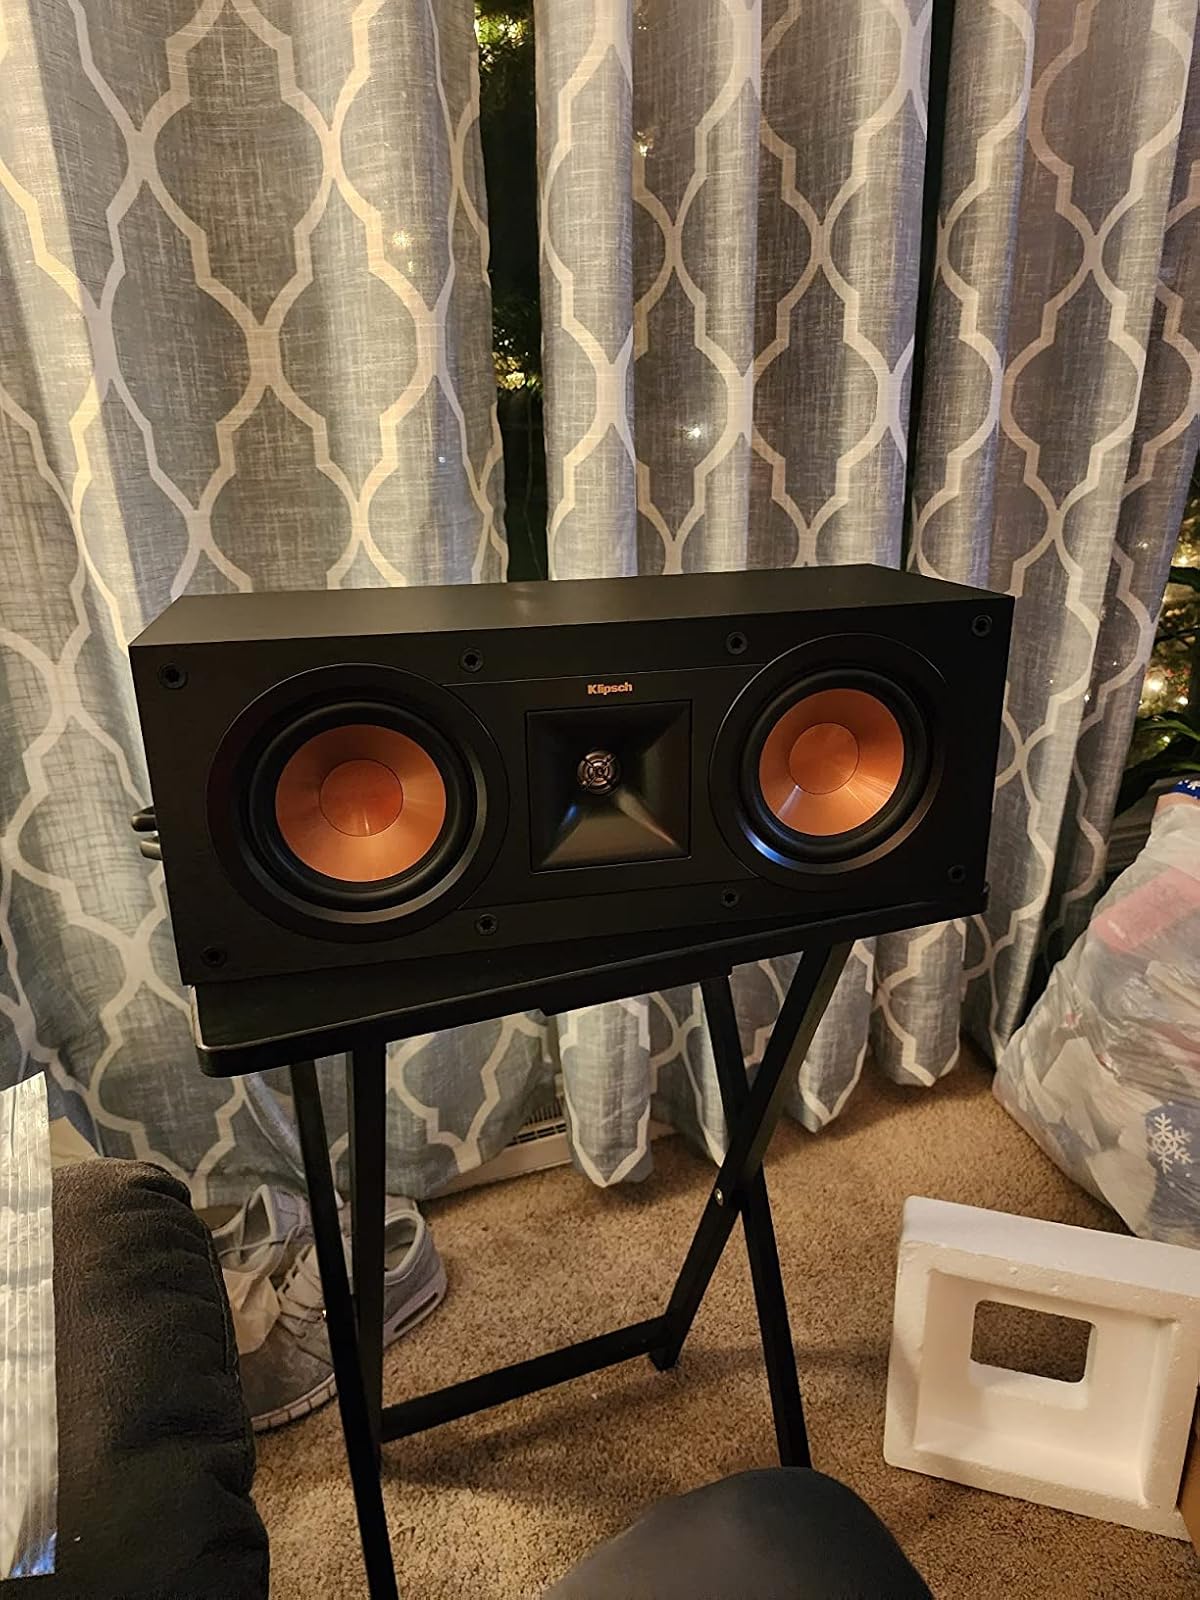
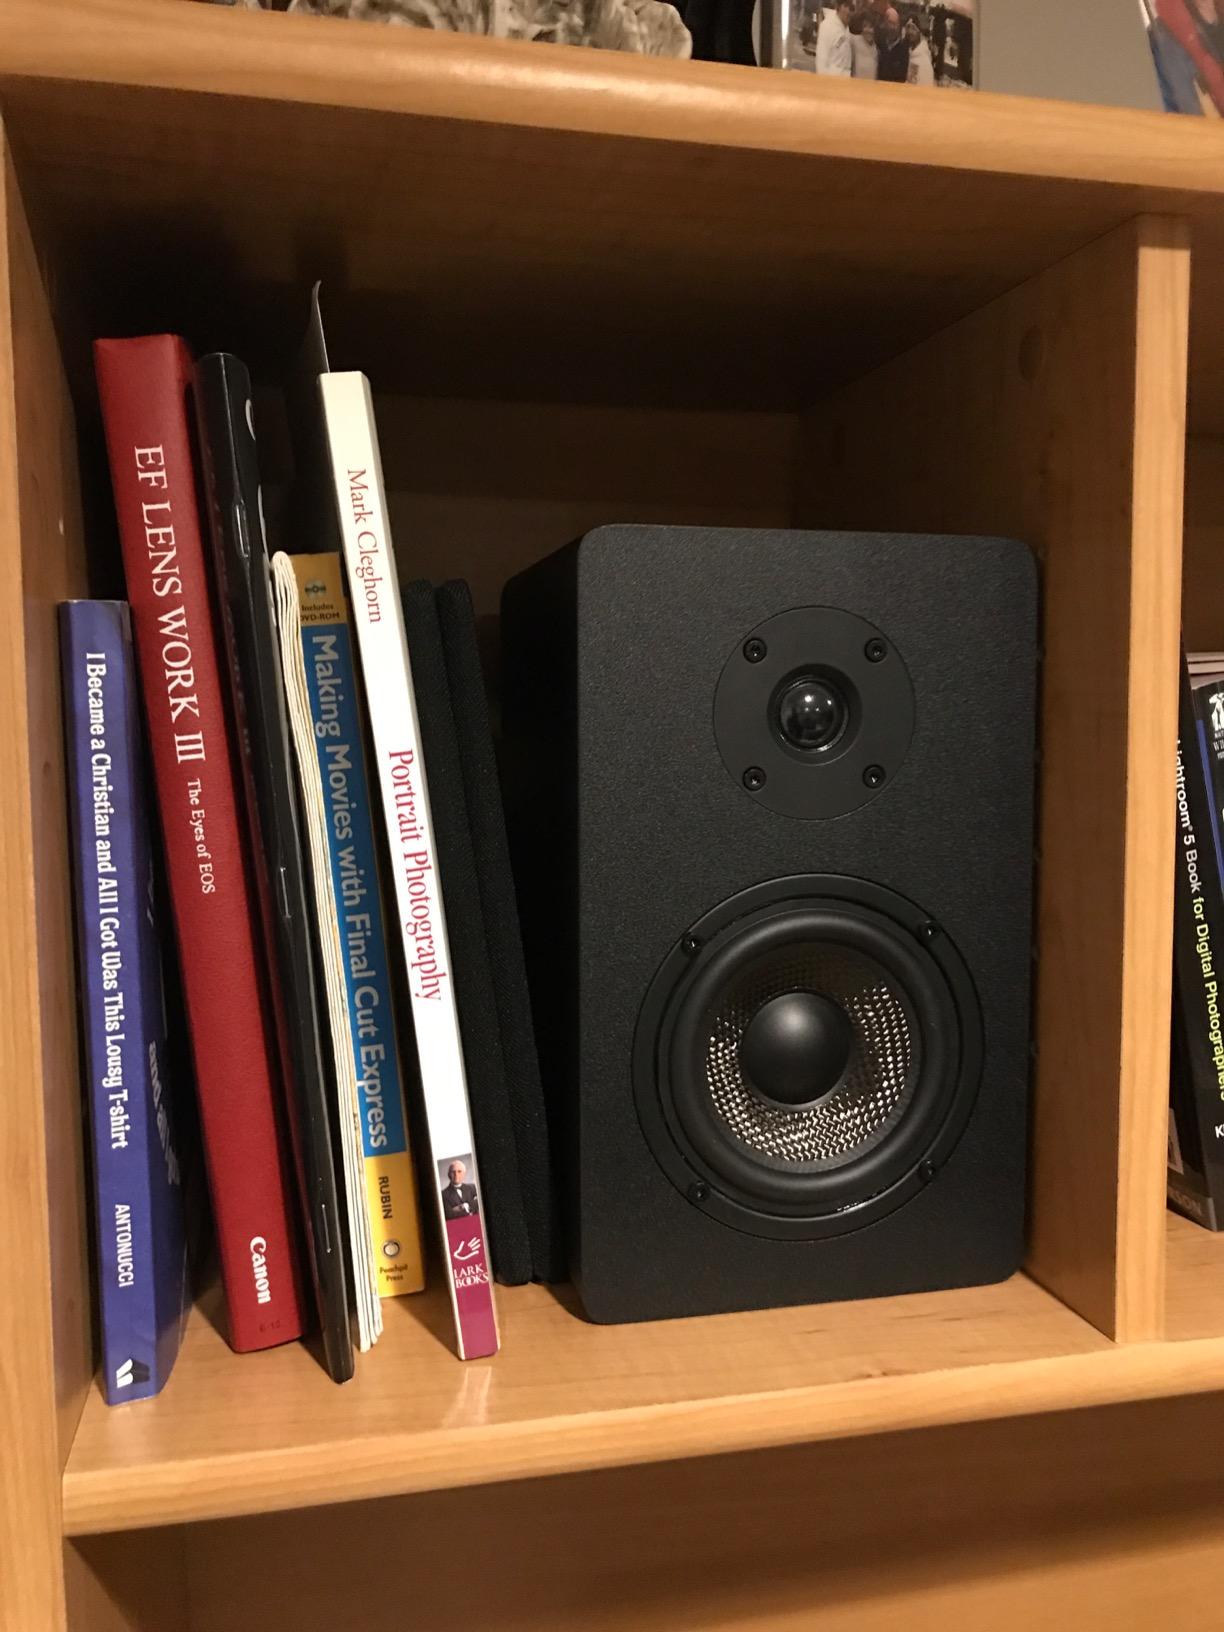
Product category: speaker
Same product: no